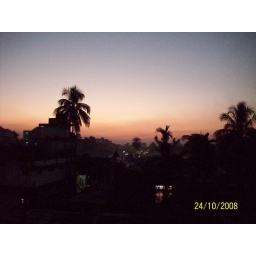
view from my bedroom window in the evening...guwahati